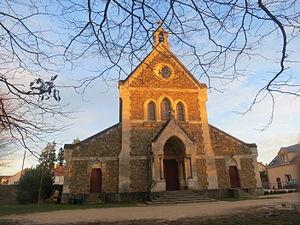
Boissy-Saint-Léger est une commune française située dans le département du Val-de-Marne en région Île-de-France.
Le collège-lycée Bernard-Palissy se situe à proximité du centre-ville de Boissy-Saint-Léger, dans le département du Val-de-Marne. Il est le seul établissement protestant d'Île-de-France.